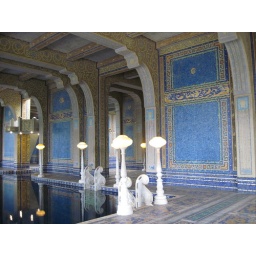
The walls and floor were lined with tiles handmade in Murano, Italy